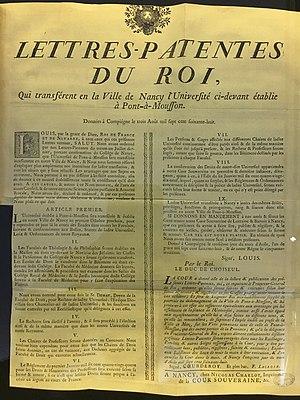
Transfert de l'Université à Nancy en 1768
L’histoire des universités lorraines débute en 1558 à Verdun, puis avec la création d'une université à Pont-à-Mousson en 1572, transférée à Nancy en 1768. En 1968, la loi Faure créé l'université Nancy-I, l'université Nancy 2 et l'Institut national polytechnique de Lorraine. Ces trois universités fusionnent avec l'université Paul-Verlaine de Metz en 2012 pour créer l'actuelle université de Lorraine.